Vauxhall Motors

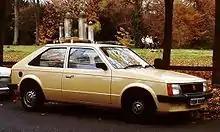
The Vauxhall Astra Mk I, in production from 1979 to 1984

Vauxhall's sales began to increase from 1975, with the launch of two important new models, the Chevette, a small three-door hatchback that was the first car of its kind to be built in Britain, and the Cavalier, a stylish four-door saloon designed to compete head-to-head with the all-conquering Ford Cortina. A two-door coupe and three-door "sport hatch" had joined the Cavalier range by 1978, but there never was an estate version. The Cavalier helped Vauxhall regain lost ground in this crucial sector of the market, while the Chevette proved to be hugely popular in the growing supermini sector, as more buyers turned to smaller cars following the oil crisis of 1973.